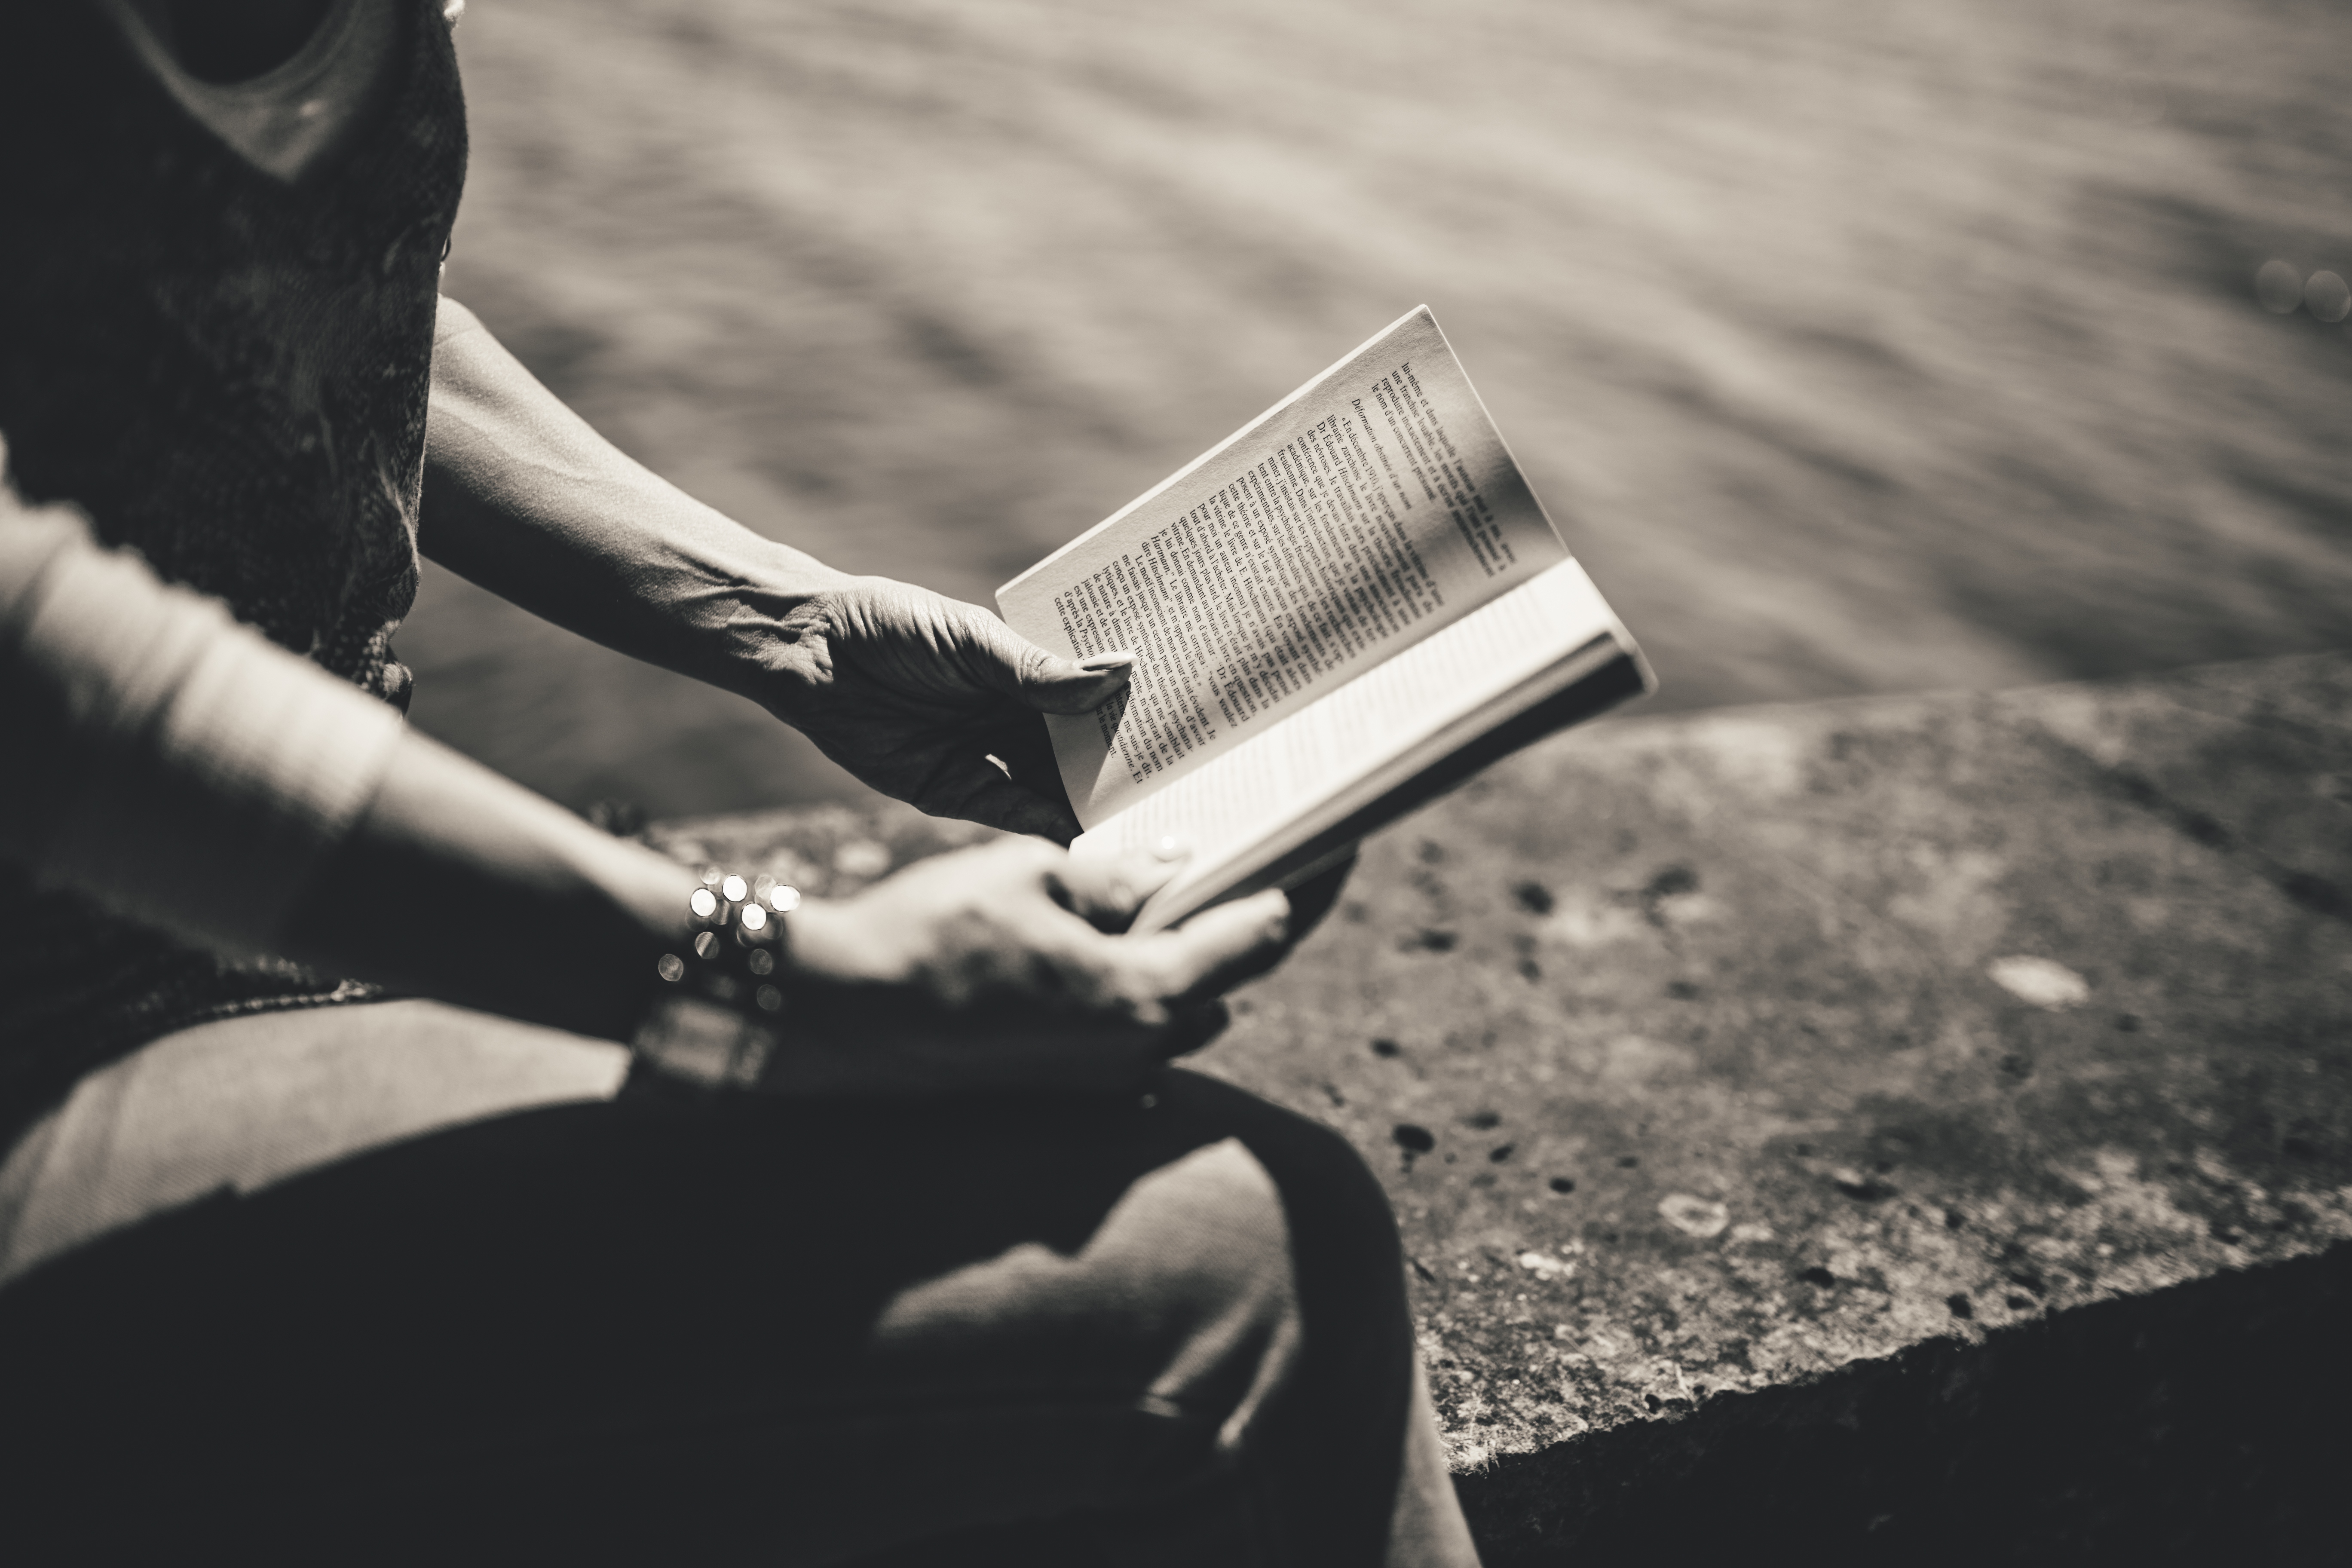
hand, reading, black and white, photography, monochrome, sitting, stock photography, monochrome photography, book